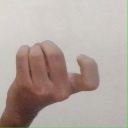
अक्षर: ज